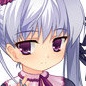
Portrait style: Anime Portrait